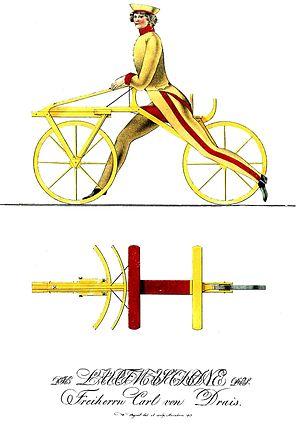
25 janvier : les Britanniques se retirent officiellement de Saint-Louis, puis de Gorée le 5 février. Les Français reprennent possession du Sénégal. C’est la seule voie fluviale utilisée par les Européens pour progresser à l’intérieur des terres africaines. Les anciens comptoirs sont voués au commerce, et des plantations se développent à l’intérieur des terres. Le colonel Schmaltz est nommé gouverneur du Sénégal.
Royaume-Uni : les tisserands des campagnes du Derbyshire se soulèvent. Le gouvernement de lord Liverpool mobilise l’armée contre les mouvements sociaux.
Une draisienne est un véhicule à deux roues alignées que l'on fait avancer en poussant sur le sol avec ses pieds. Les premières draisiennes étaient munies d'une sorte de guidon qui permet juste de poser les mains et d'un dirigeoir, sorte de levier permettant d'orienter la roue avant.